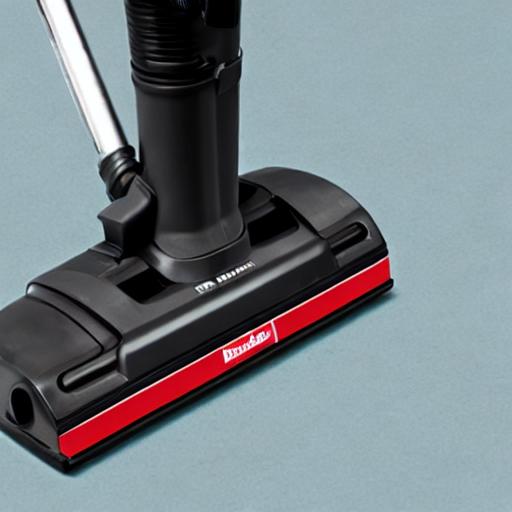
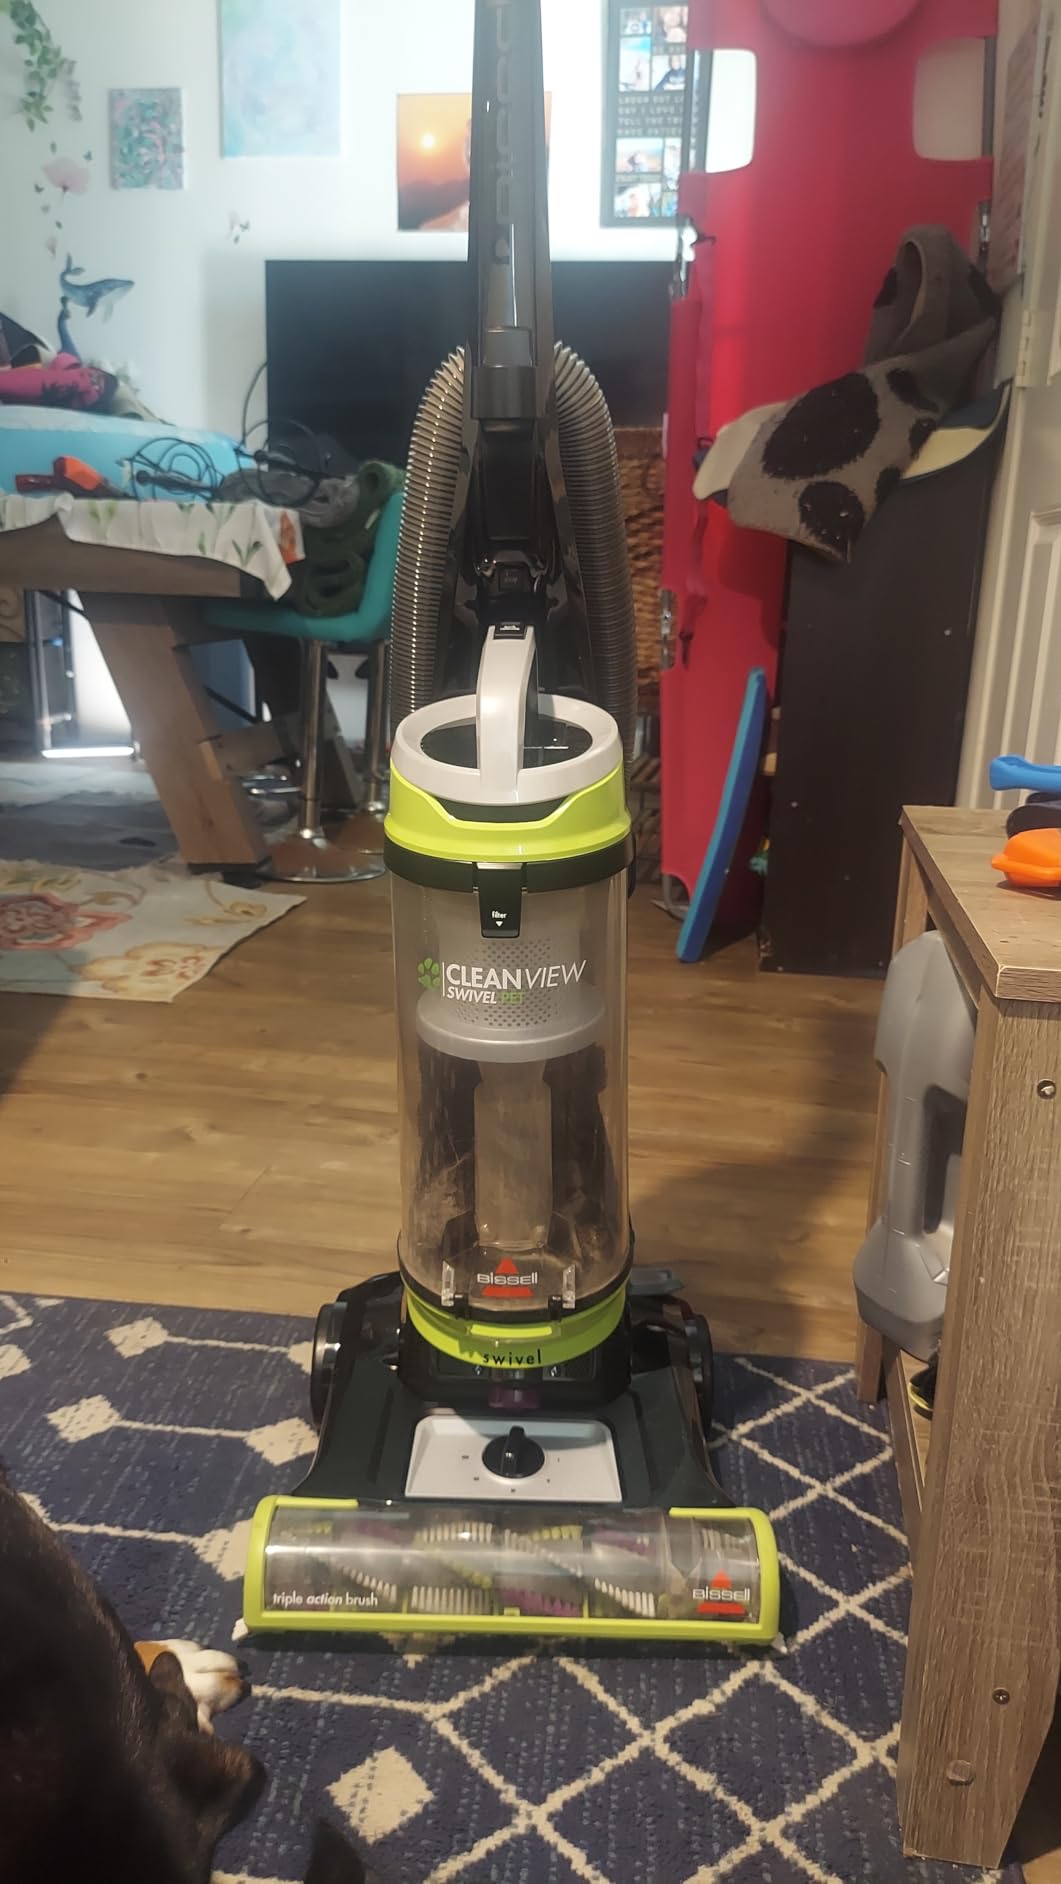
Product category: items_vacuum
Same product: no